D. E. Frantz House

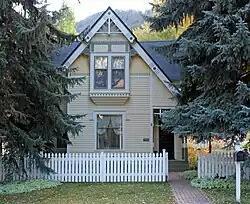
North elevation, 2011

The D. E. Frantz House is located on West Bleeker Street in Aspen, Colorado, United States. It is a wooden frame house constructed for a local lumber magnate during the 1880s in the Queen Anne architectural style. It has remained a private residence ever since and is largely intact. In 1987 it was listed on the National Register of Historic Places along with other historic properties in the city. Included in the listing is a small barn in the back, although the date of its construction is not known.